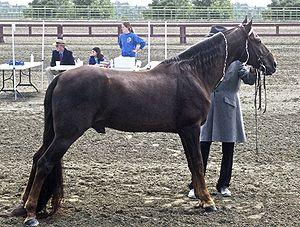
Le Tennessee Walker ou Tennesse Walking Horse est une race de chevaux de selle originaire des États-Unis, sélectionnée pour ses allures particulières, en particulier le running walk. La race a été historiquement créée pour obtenir un cheval confortable apte à parcourir les grandes plantations du Sud. Elle est gérée depuis 1935 par le Tennessee Walking Horse Breeder's Association of America. C'est aujourd'hui un cheval destiné essentiellement aux exhibitions.